Ibrahim of Ghazna

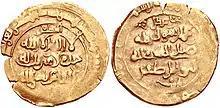

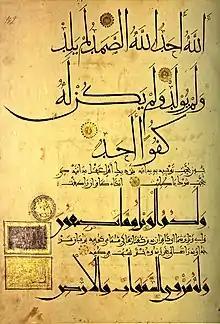
Page from the Qur'an made for Ibrahim by calligrapher and illuminator Osman b. Hosayn al-Warraq al-Ghaznavi. Qur'anic text in bold, angular script, Persian translation and commentary of Abu Nasr Ahmad b. Mohammad Haddadi (d. after 1009) in a lighter, rounded script. It is the earliest dated manuscript with a Persian translation and commentary accompanying the Qur'anic text. Ghazna (probably), 1091. Topkapı Palace Museum Library

Ibrahim of Ghazna (b. 1033 – d. 1099) was sultan of the Ghaznavid empire from April 1059 until his death in 1099. Having been imprisoned at the fortress of Barghund, he was one of the Ghaznavid princes that escaped the usurper Toghrul's massacre in 1052. After his brother Farrukh-Zad took power, Ibrahim was sent to the fortress of Nay, the same fortress where the poet Masud Sa'd Salman would later be imprisoned for ten years.